Buckypaper

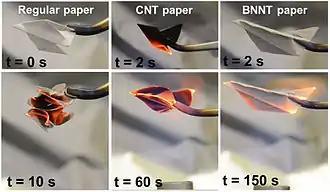
Comparative flame test of airplanes made of cellulose, carbon buckypaper and inorganic boron nitride nanotube buckypaper.

Buckypaper is one tenth the weight yet potentially 500 times stronger than steel when its sheets are stacked to form a composite. It could disperse heat like brass or steel and it could conduct electricity like copper or silicon.